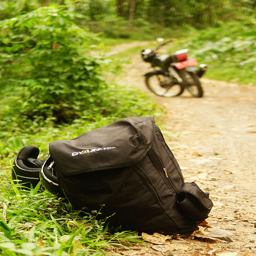
A backpack sitting on the side of a path with a bike behind it.
A picture of a black bag with a motorcycle in the background, on a dirt path.
A backpack and a bike sitting on a trail.
A bag lays on a path not too far off from a bike
A black back pack on the side of a dirt road.